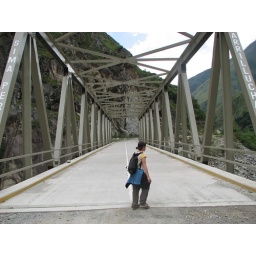
This is the new bridge that bypasses the river crossing in the pulley cart